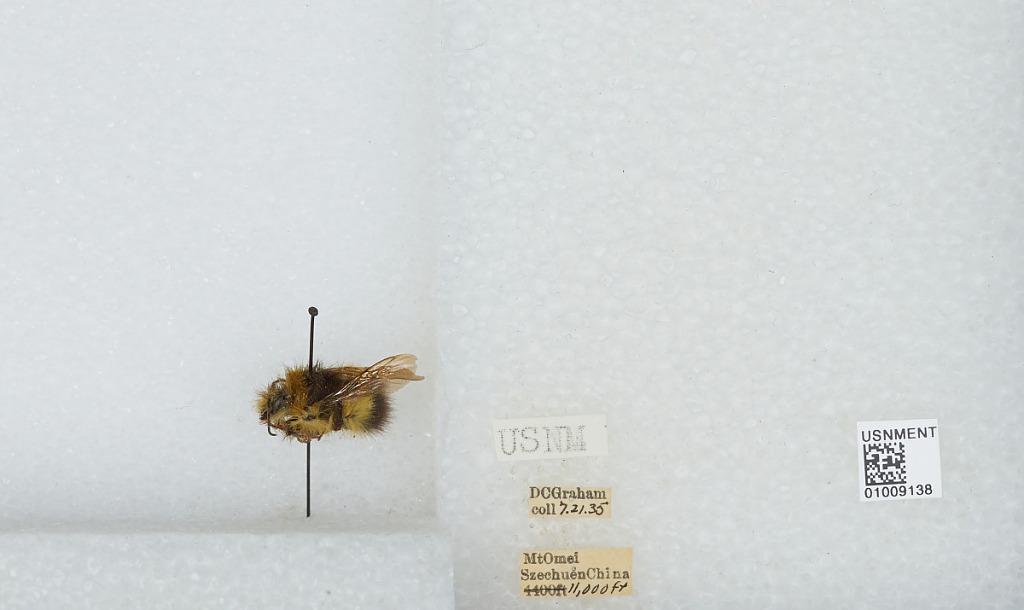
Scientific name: Bombus (Pyrobombus) haematurus Kriechbaumer
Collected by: D. Graham
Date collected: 1935-7-21
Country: China
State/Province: Sichuan
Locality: Mount Emei
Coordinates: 29.5197, 103.332